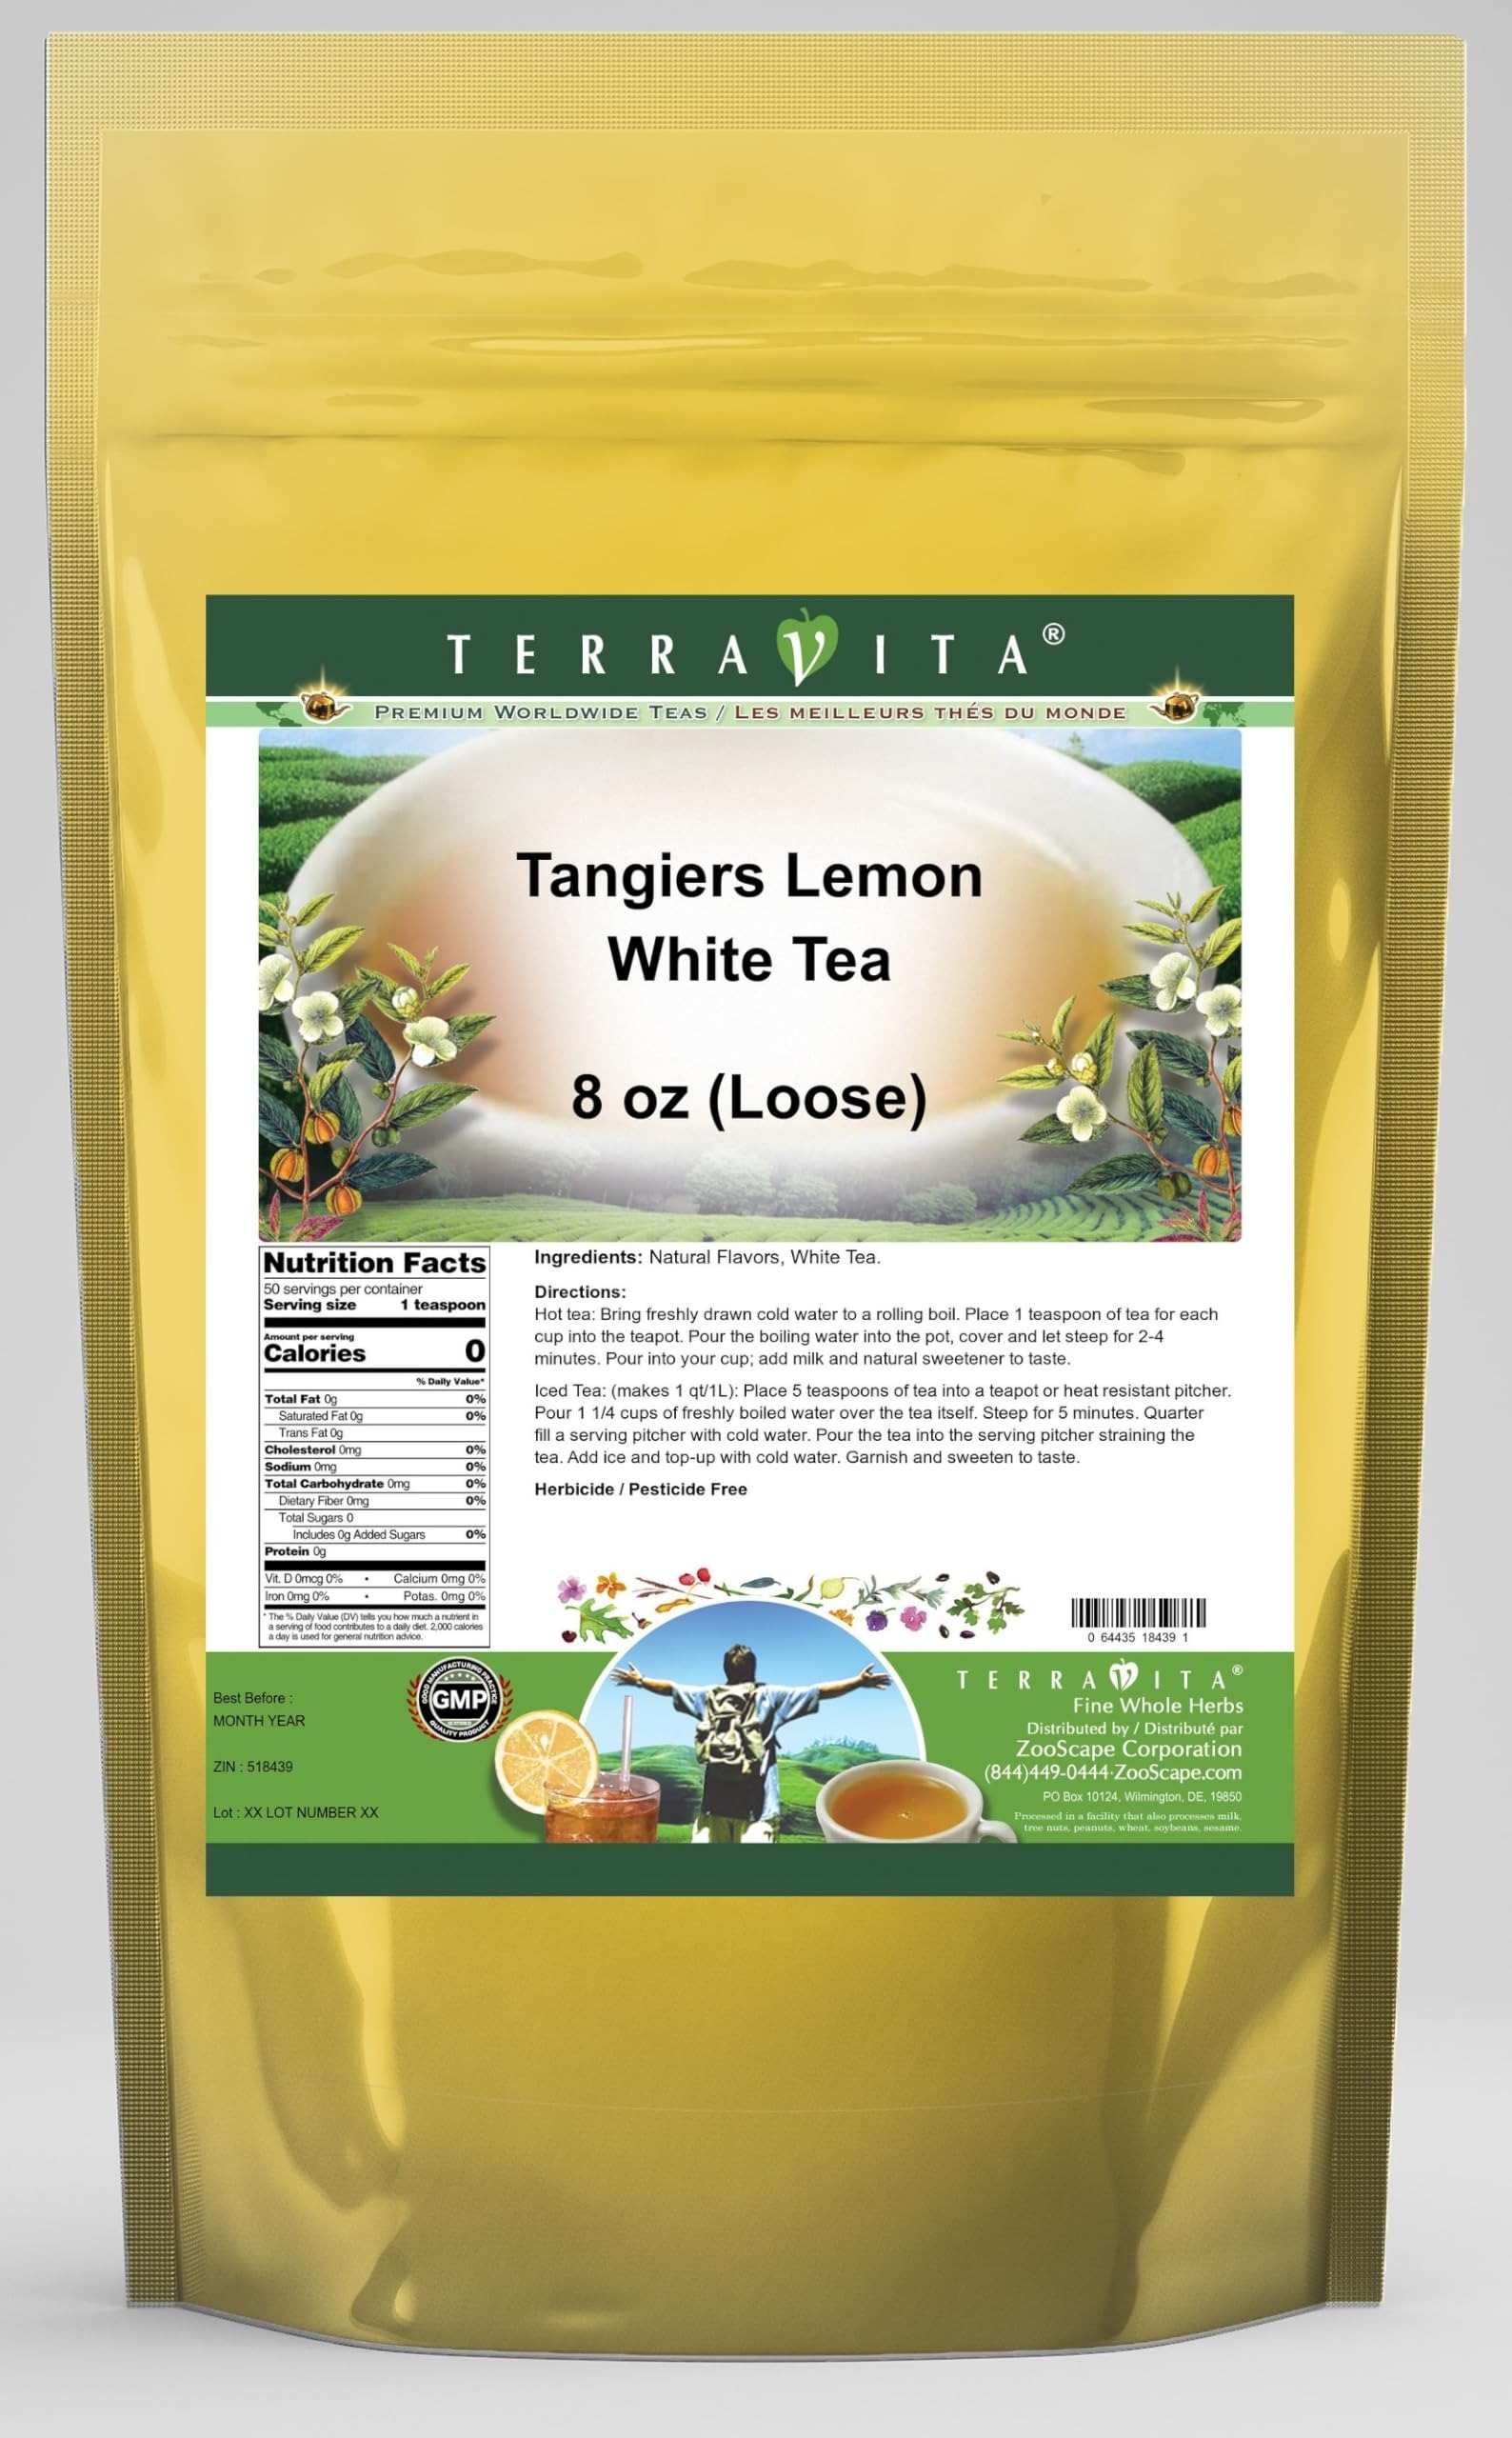
Item Name: Tangiers Lemon White Tea (Loose) (8 oz, ZIN: 518439) - 3 Pack
Bullet Point 1: Without question, Tangiers is one of the most exotic urban centers on earth. For centuries this Northern Moroccan city has been home to colorful characters from all walks of life. From pirates to traders, writers, painters and eccentric millionaires, the ancient city has seen it all. During the 1940s and 50s, Tangiers was considered an International Zone and as the cold war began to heat up, even served as a major meeting point for international spies and weapons dealers. It was during this ti
Bullet Point 2: No fillers.
Bullet Point 3: Manufacturer: TerraVita
Bullet Point 4: Size: 8 oz
Bullet Point 5: Loose Leaf White Tea - Packed in a convenient upright pouch!
Product Description: Without question, Tangiers is one of the most exotic urban centers on earth. For centuries this Northern Moroccan city has been home to colorful characters from all walks of life. From pirates to traders, writers, painters and eccentric millionaires, the ancient city has seen it all. During the 1940s and 50s, Tangiers was considered an International Zone and as the cold war began to heat up, even served as a major meeting point for international spies and weapons dealers. It was during this time that beatnik author William S. Burroughs set up shop to write his famous novel, Naked Lunch. In fact, the book's setting of Interzone is loosely based on the dynamic city. - So what draws people to Tangiers? One is its location at the western entrance to the Strait of Gibraltar where the Mediterranean meets the Atlantic. Another is its sultry climate. Yet another is its fantastic cuisine, which leans heavily on spice and fresh fruit, including l - Exquisite lemon notes combined with white tea that lends a lovely sweetness to the cup - Hot tea brewing method: Bring freshly drawn cold water to a rolling boil. Place 1 teaspoon of tea for each cup into the teapot. Pour the boiling water into the pot, cover and let steep for 2-4 minutes. Pour into your cup; add milk and natural sweetener to taste. - Iced tea brewing method: (to make 1 liter/quart): Place 5 teaspoons of tea into a teapot or heat resistant pitcher. Pour 1 1/4 cups of freshly boiled water over the tea itself. Steep for 5 minutes. Quarter fill a serving pitcher with cold water. Pour the tea into the serving pitcher straining the tea. Add ice and top-up with cold water. Garnish and sweeten to taste. - ZooScape is proud to be the exclusive distributor of TerraVita teas, herbs and supplements in the United States, Canada an
Value: 24.0
Unit: Ounce

Price: 302.63